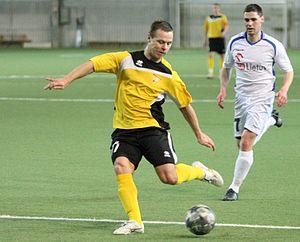
Artūras Rimkevičius, né le 14 avril 1983 à Kaunas et mort le 23 septembre 2019 à Ramučiai, est un footballeur international lituanien. Il évolue au poste d'attaquant.